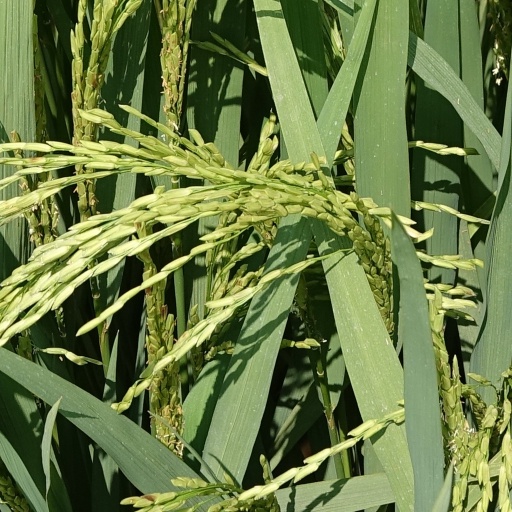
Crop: rice